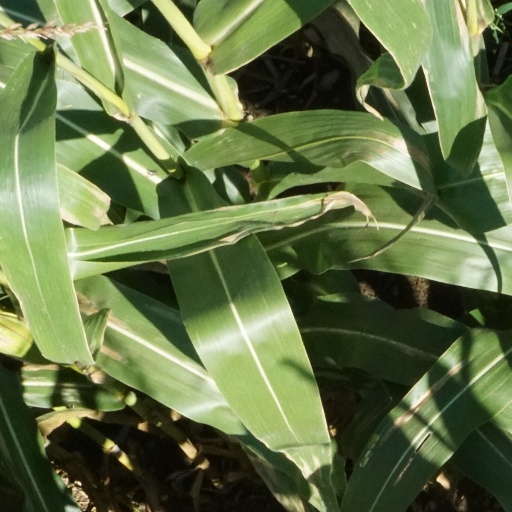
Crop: maize; corn